Thomas Henry Wyatt

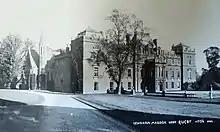
Newnham Paddox House in Warwickshire, designed by Wyatt for the Earl of Denbigh, built 1876-79, demolished 1952

Wyatt worked in many styles, ranging from the Italianate of Wilton through to the Gothic of many of his churches.